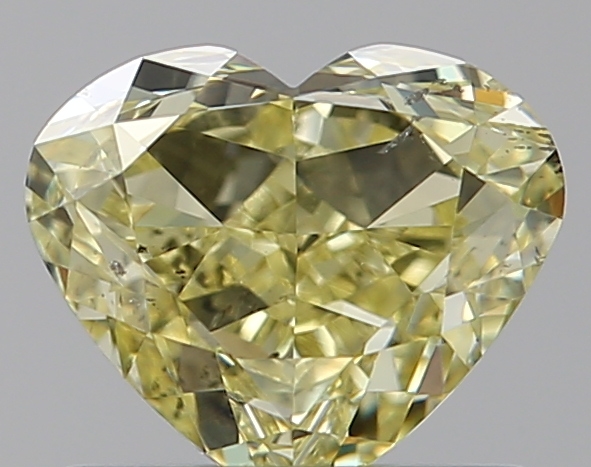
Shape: heart
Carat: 0.86
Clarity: SI1
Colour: FANCY
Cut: EX
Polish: VG
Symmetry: VG
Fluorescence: N
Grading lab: GIA
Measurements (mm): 5.36 x 6.22 x 3.44